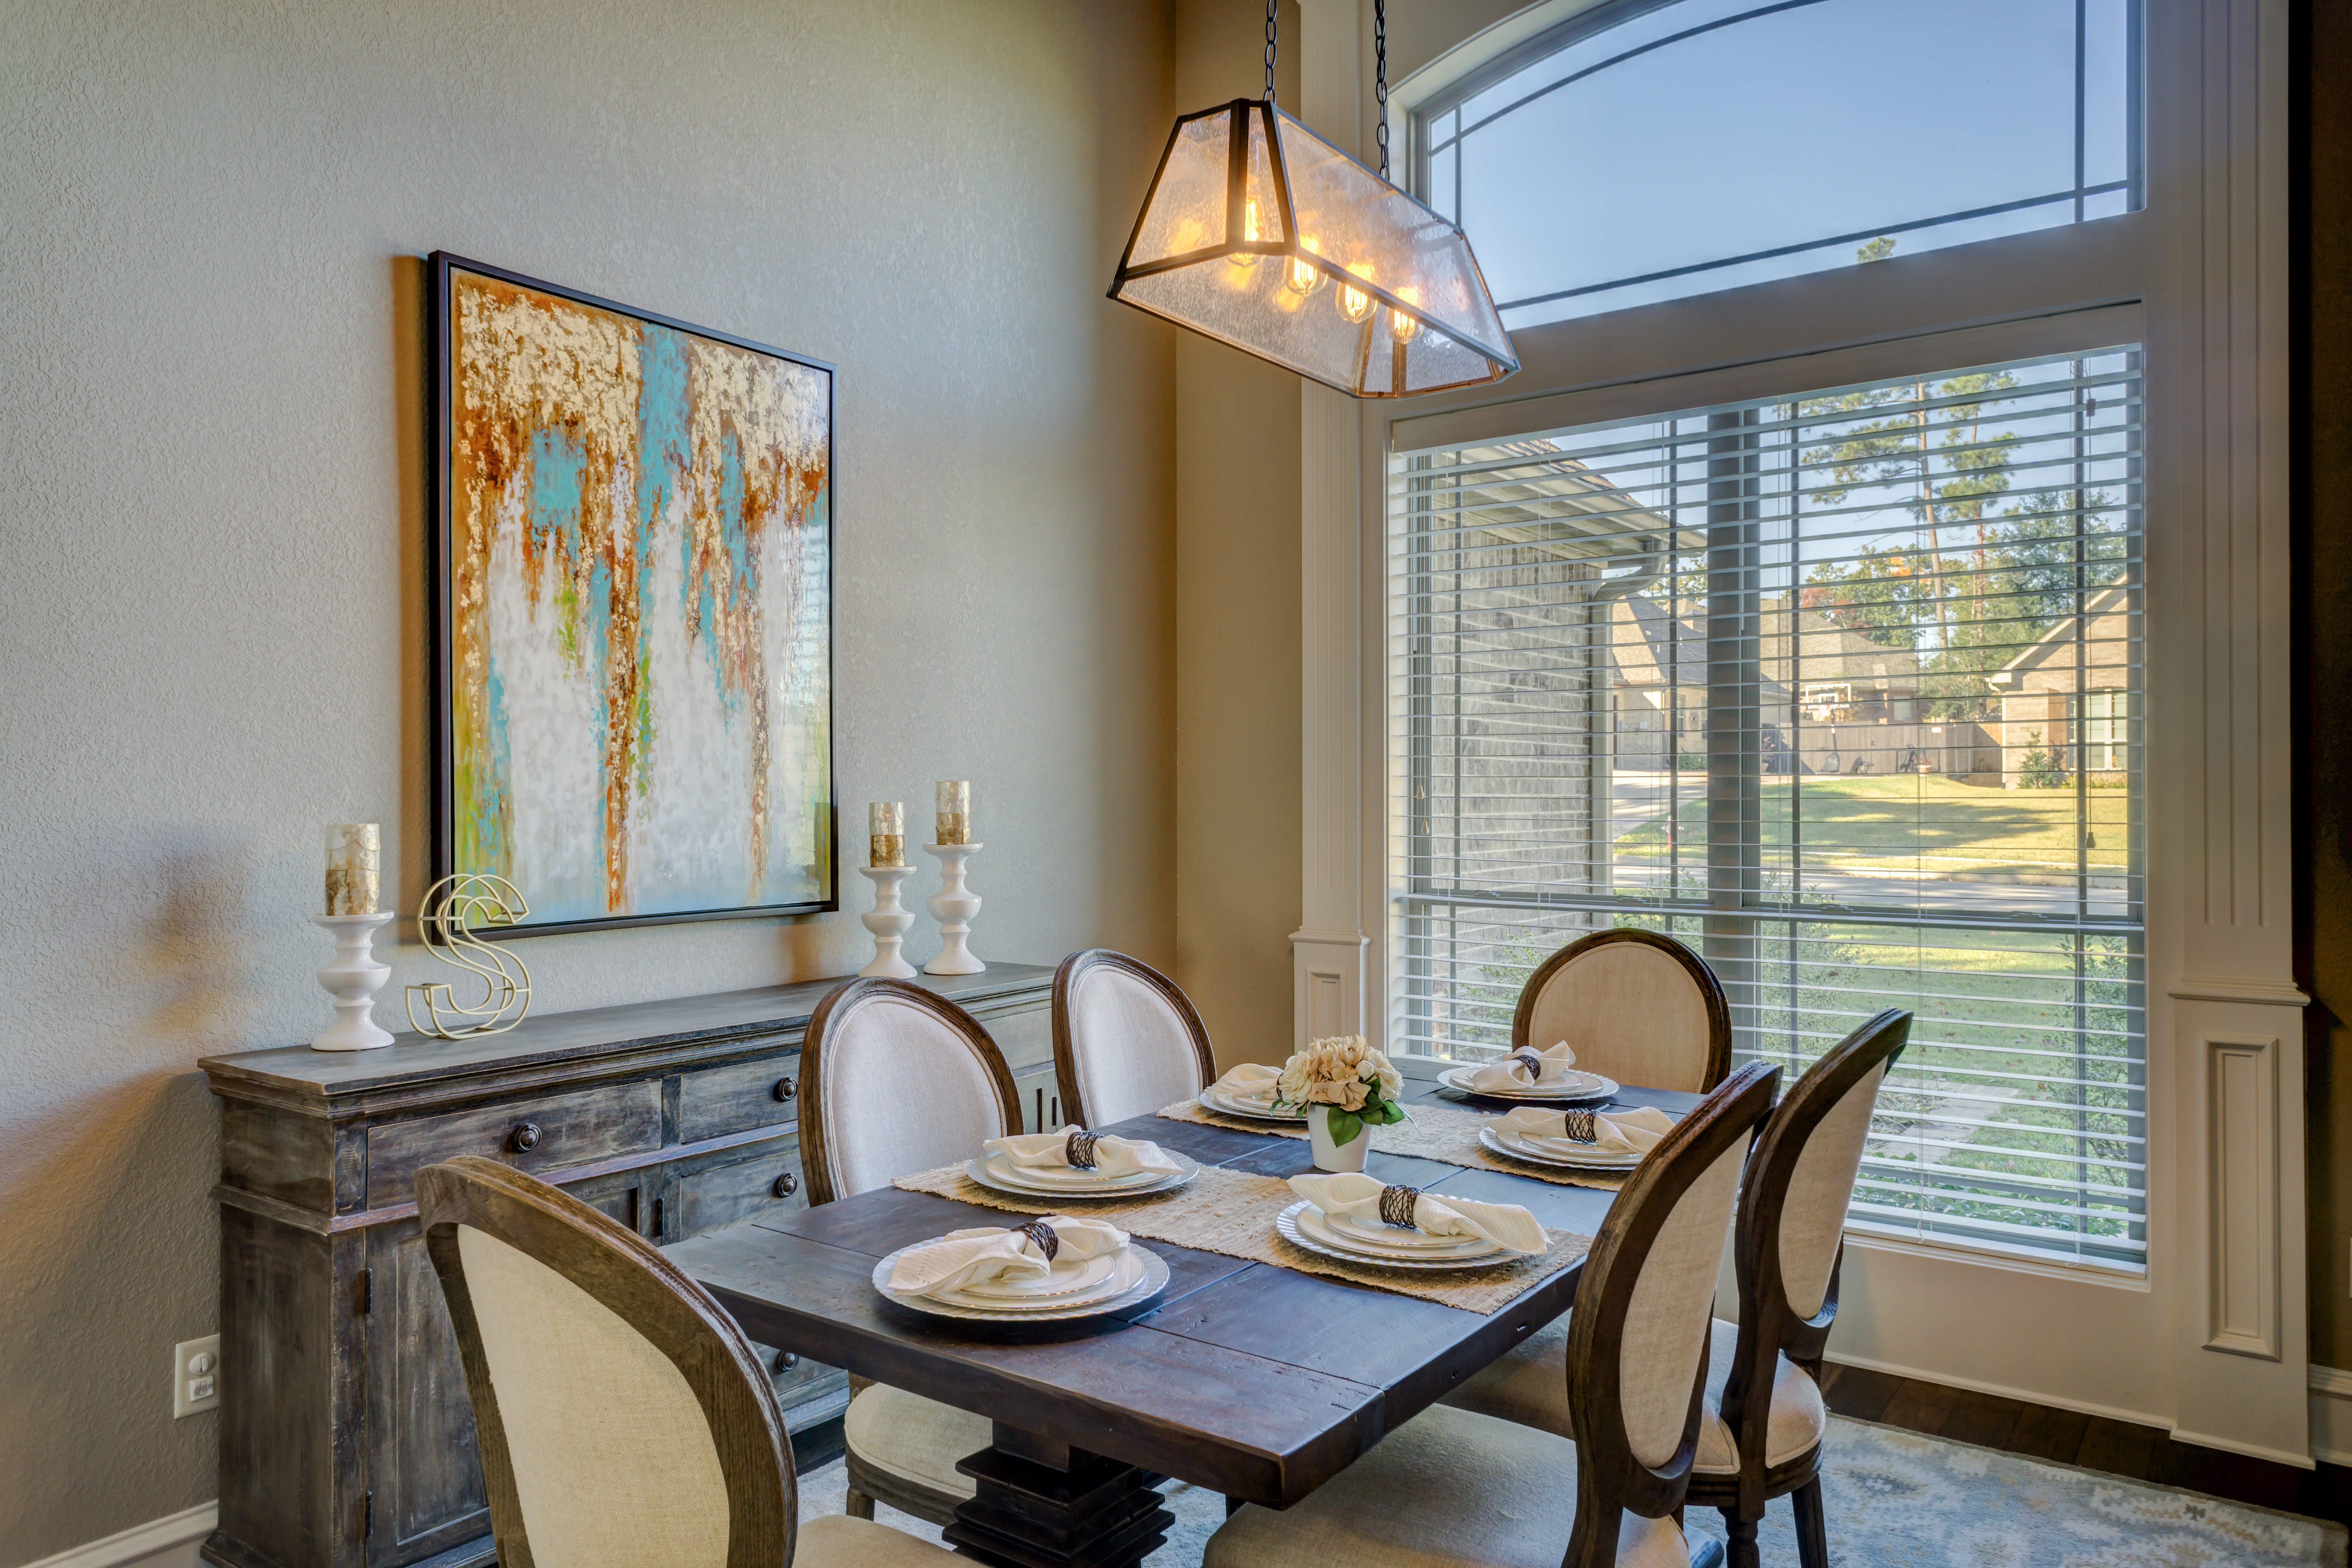
table, architecture, wood, house, chair, floor, interior, window, home, meal, cottage, residence, property, living room, residential, lamp, furniture, room, eat, decor, dwelling, modern, interior design, living, family, art, indoors, lights, luxury, design, dining, dinner, farmhouse, real, elegant, estate, suite, supper, decorate, furnishings, condominium, real estate, dining room, upscale, fixtures, window covering